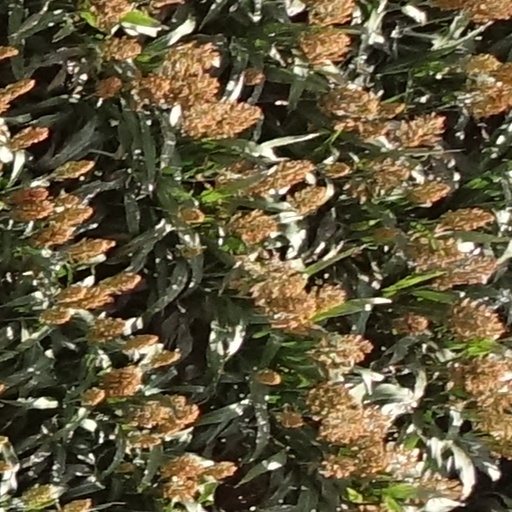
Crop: sorghum